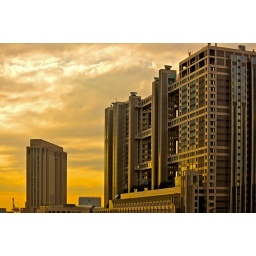
Fuji TV building in Odaiba